Royal Ballet of Cambodia

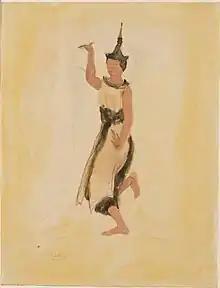
Auguste Rodin Painting Cambodia Classical Dance 1906

Queen Sisowath Kossamak became a patron of the Royal Ballet of Cambodia. Under the Queen's guidance, several reforms were made to the royal ballet, including choreography. Dance dramas were dramatically shortened from all-night spectacles to about one hour in length. Prince Norodom Sihanouk featured the dances of the royal ballet in his films. Though the Royal Ballet originally had no men due to the perception that male dancers did not perform with the refinement of women, contemporary performances include men in livelier roles such as a monkey and Moni Ey-Sey.